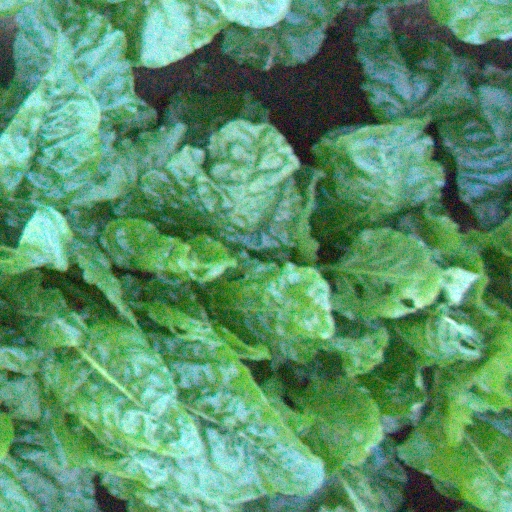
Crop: sugar beet